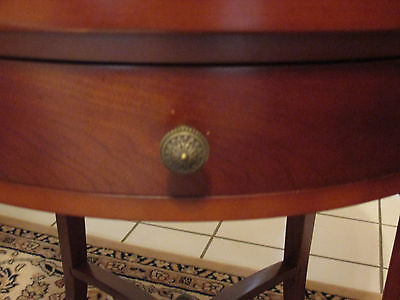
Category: table